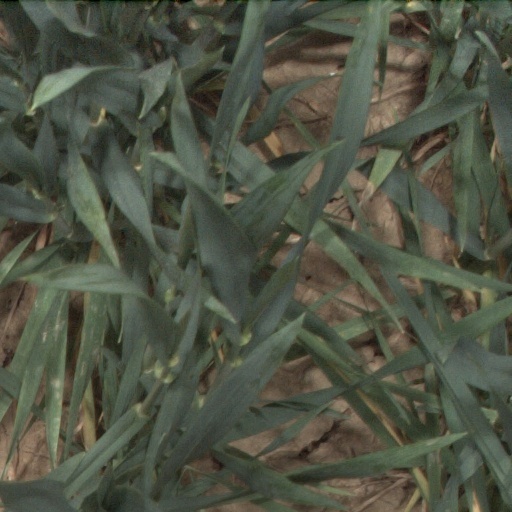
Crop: wheat